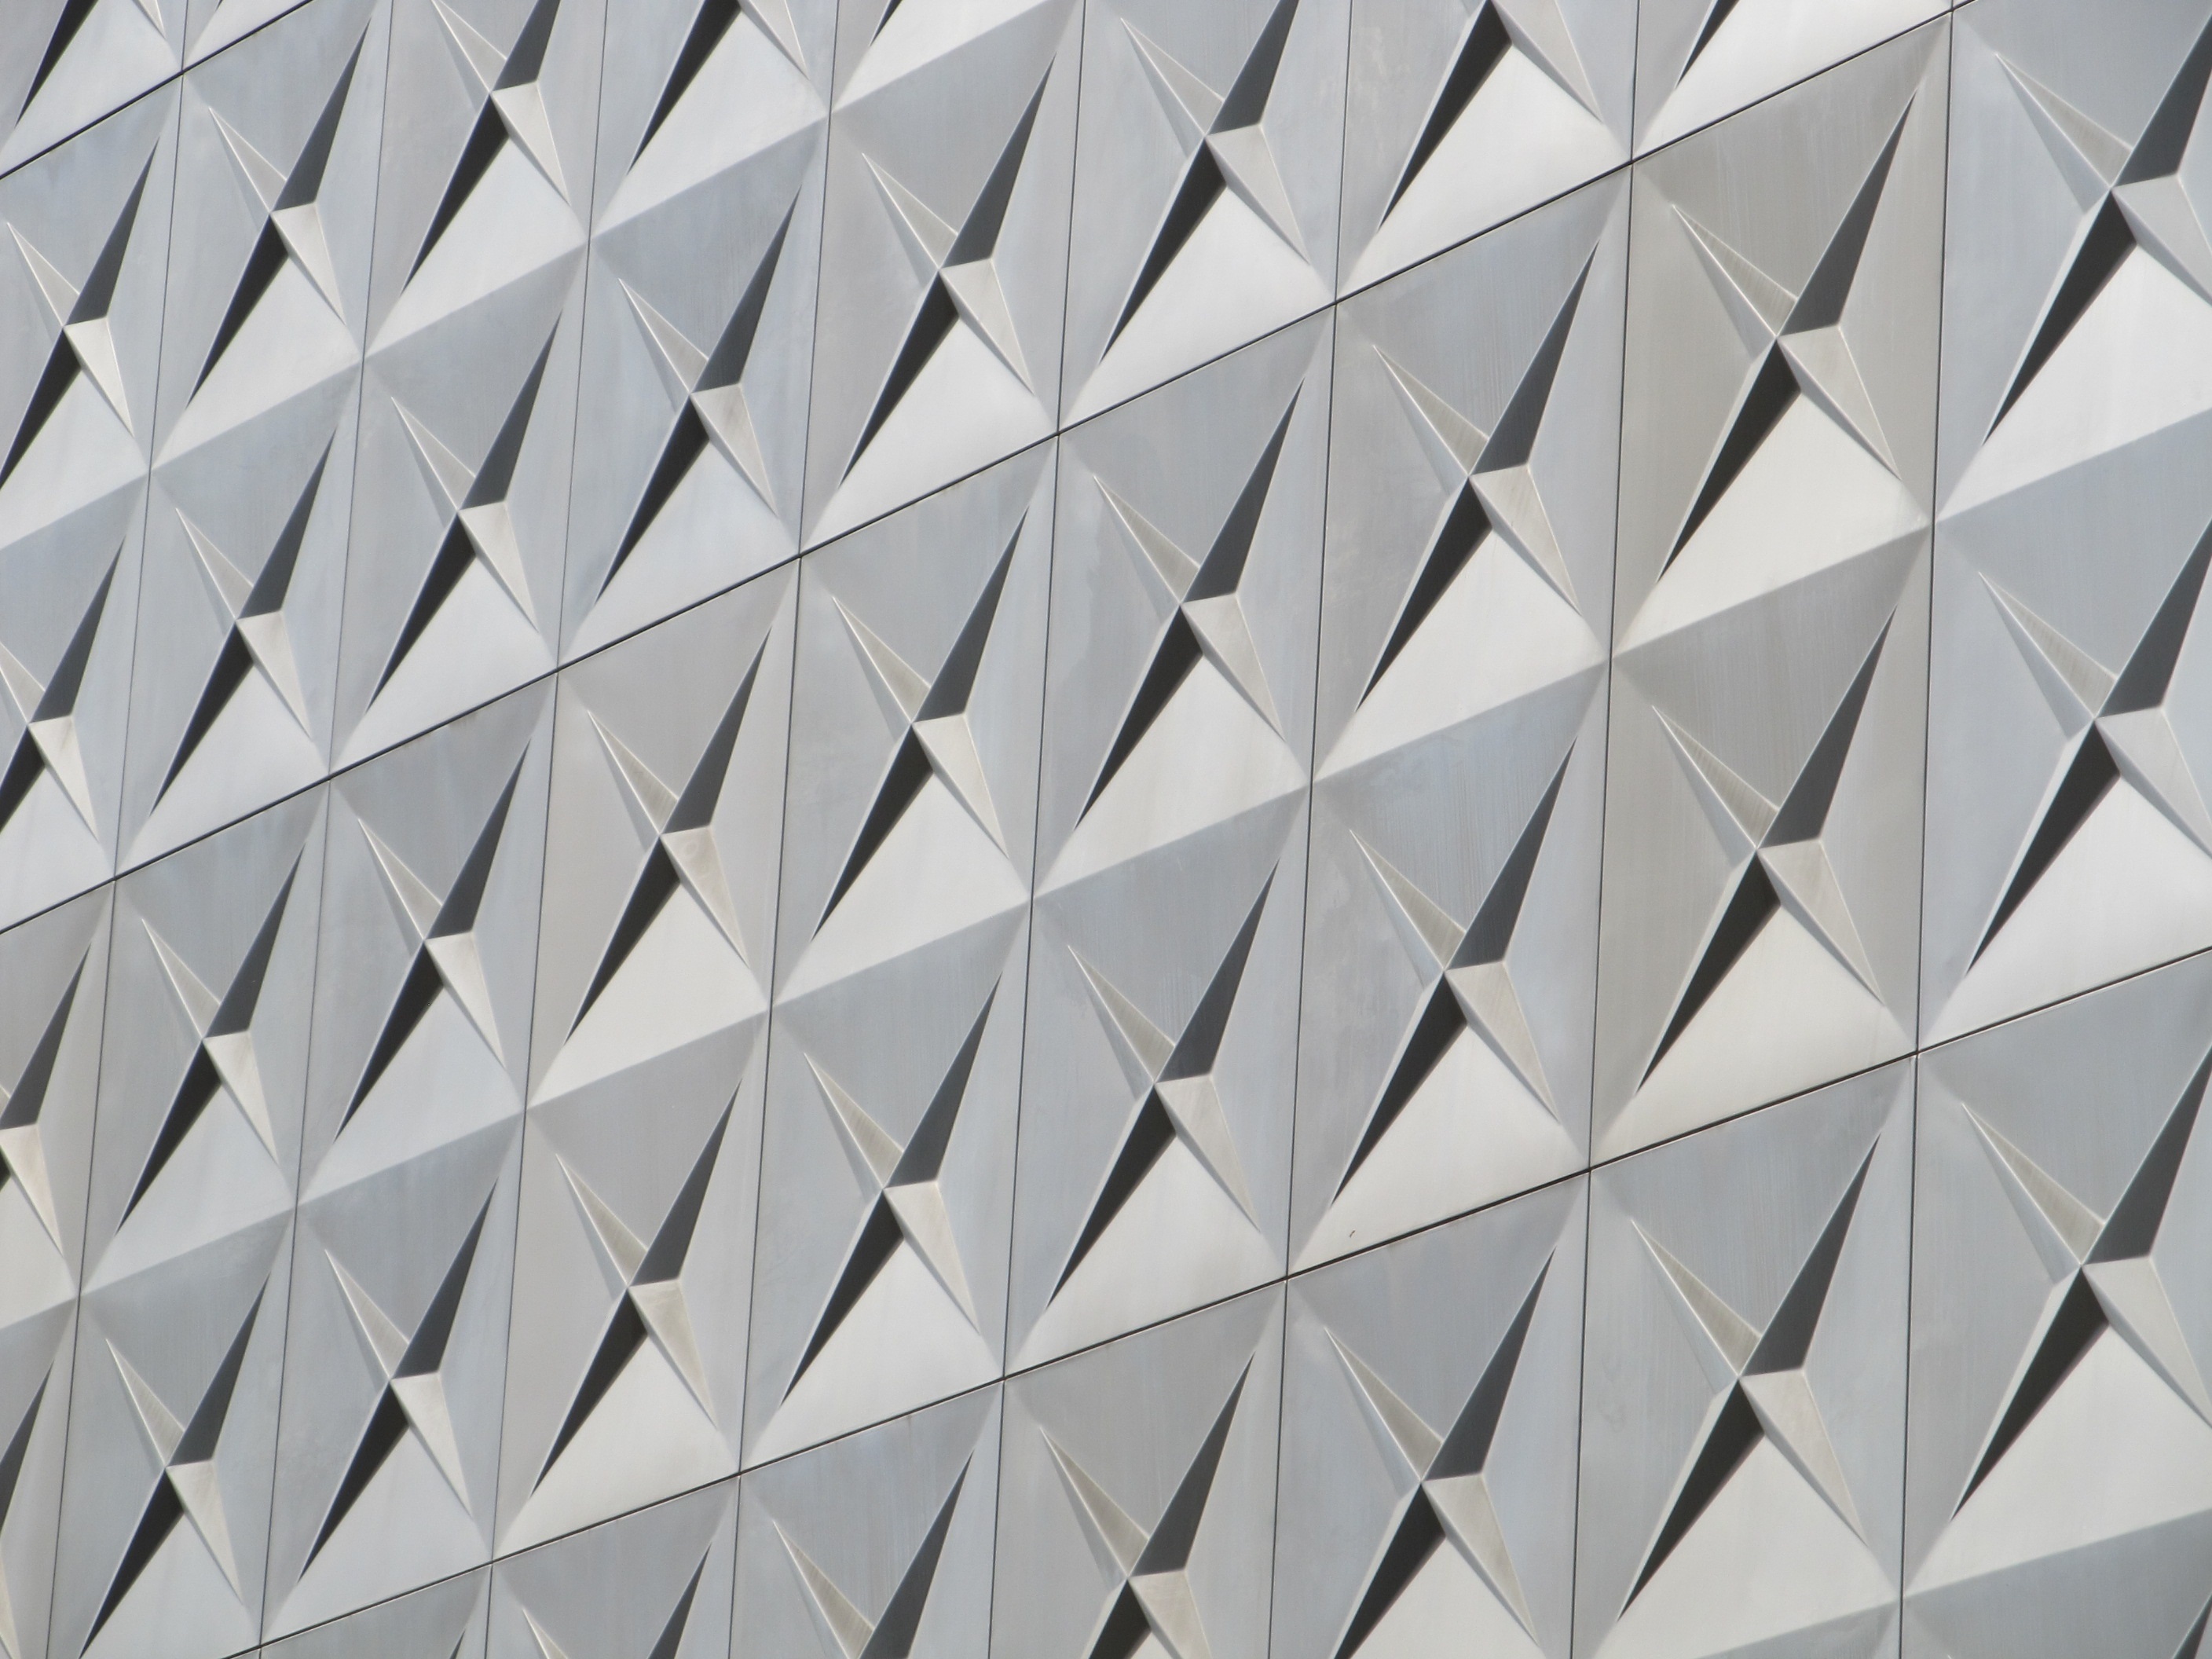
architecture, structure, white, floor, building, skyscraper, urban, wall, cityscape, ceiling, pattern, line, tower, corporate, office, facade, tile, exterior, industry, business, monochrome, modern, office building, tower block, circle, interior design, art, design, symmetry, mosaic, texas, dallas, commerce, shape, flooring, daylighting